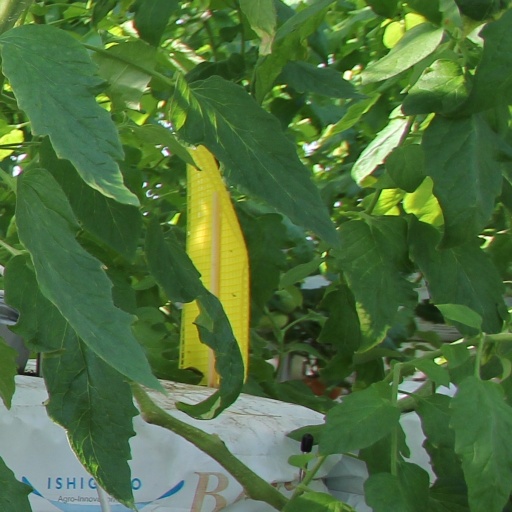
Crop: tomato